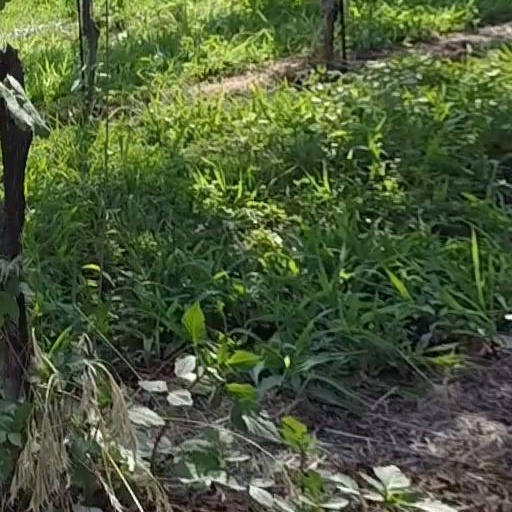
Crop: grape